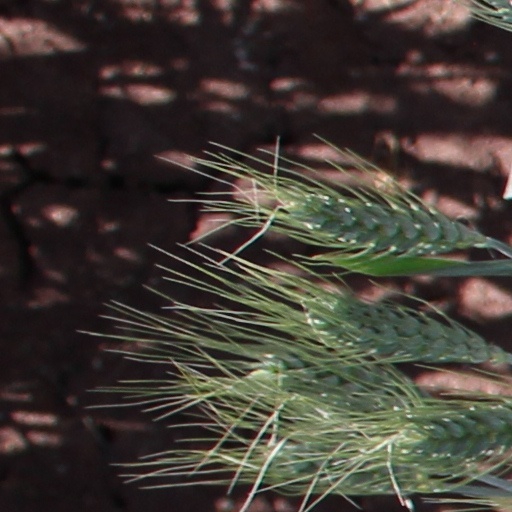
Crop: wheat